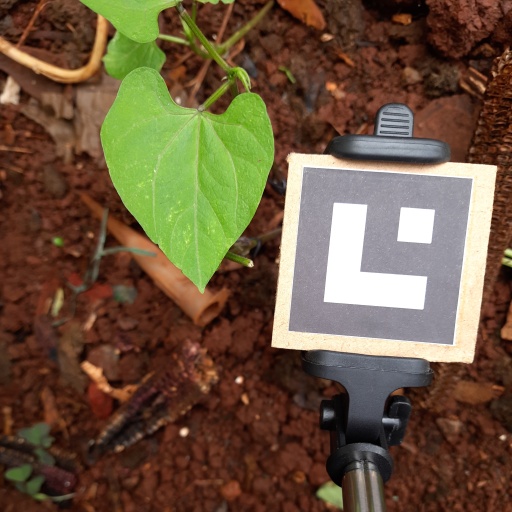
Observations: flat surface, no eating holes, under shade